Sakurasawa Station

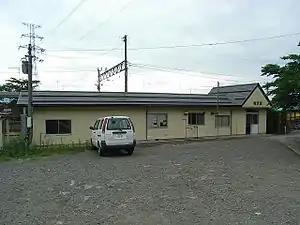
Sakurasawa Station in June 2009

is a railway station in the city of Nakano, Nagano, Japan, operated by the private railway operating company Nagano Electric Railway.